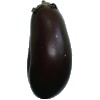
Label: Eggplant 1